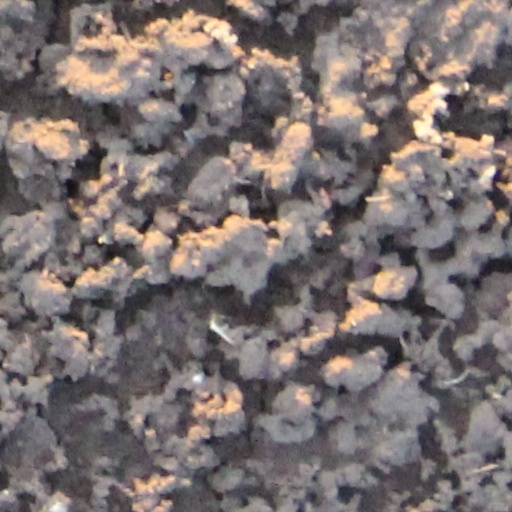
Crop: wheat